Labour Isn't Working

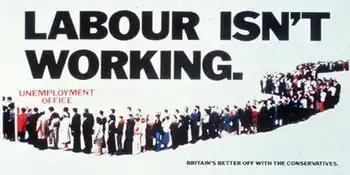

"Labour Isn't Working" was an advertising campaign in the United Kingdom. It was run by the Conservative Party in 1978 in anticipation that Labour Party Prime Minister James Callaghan would call a general election. It was revived for the general election campaign the next year, after the government lost a vote of no confidence in the wake of the Winter of Discontent. It was designed by advertising agency Saatchi & Saatchi.